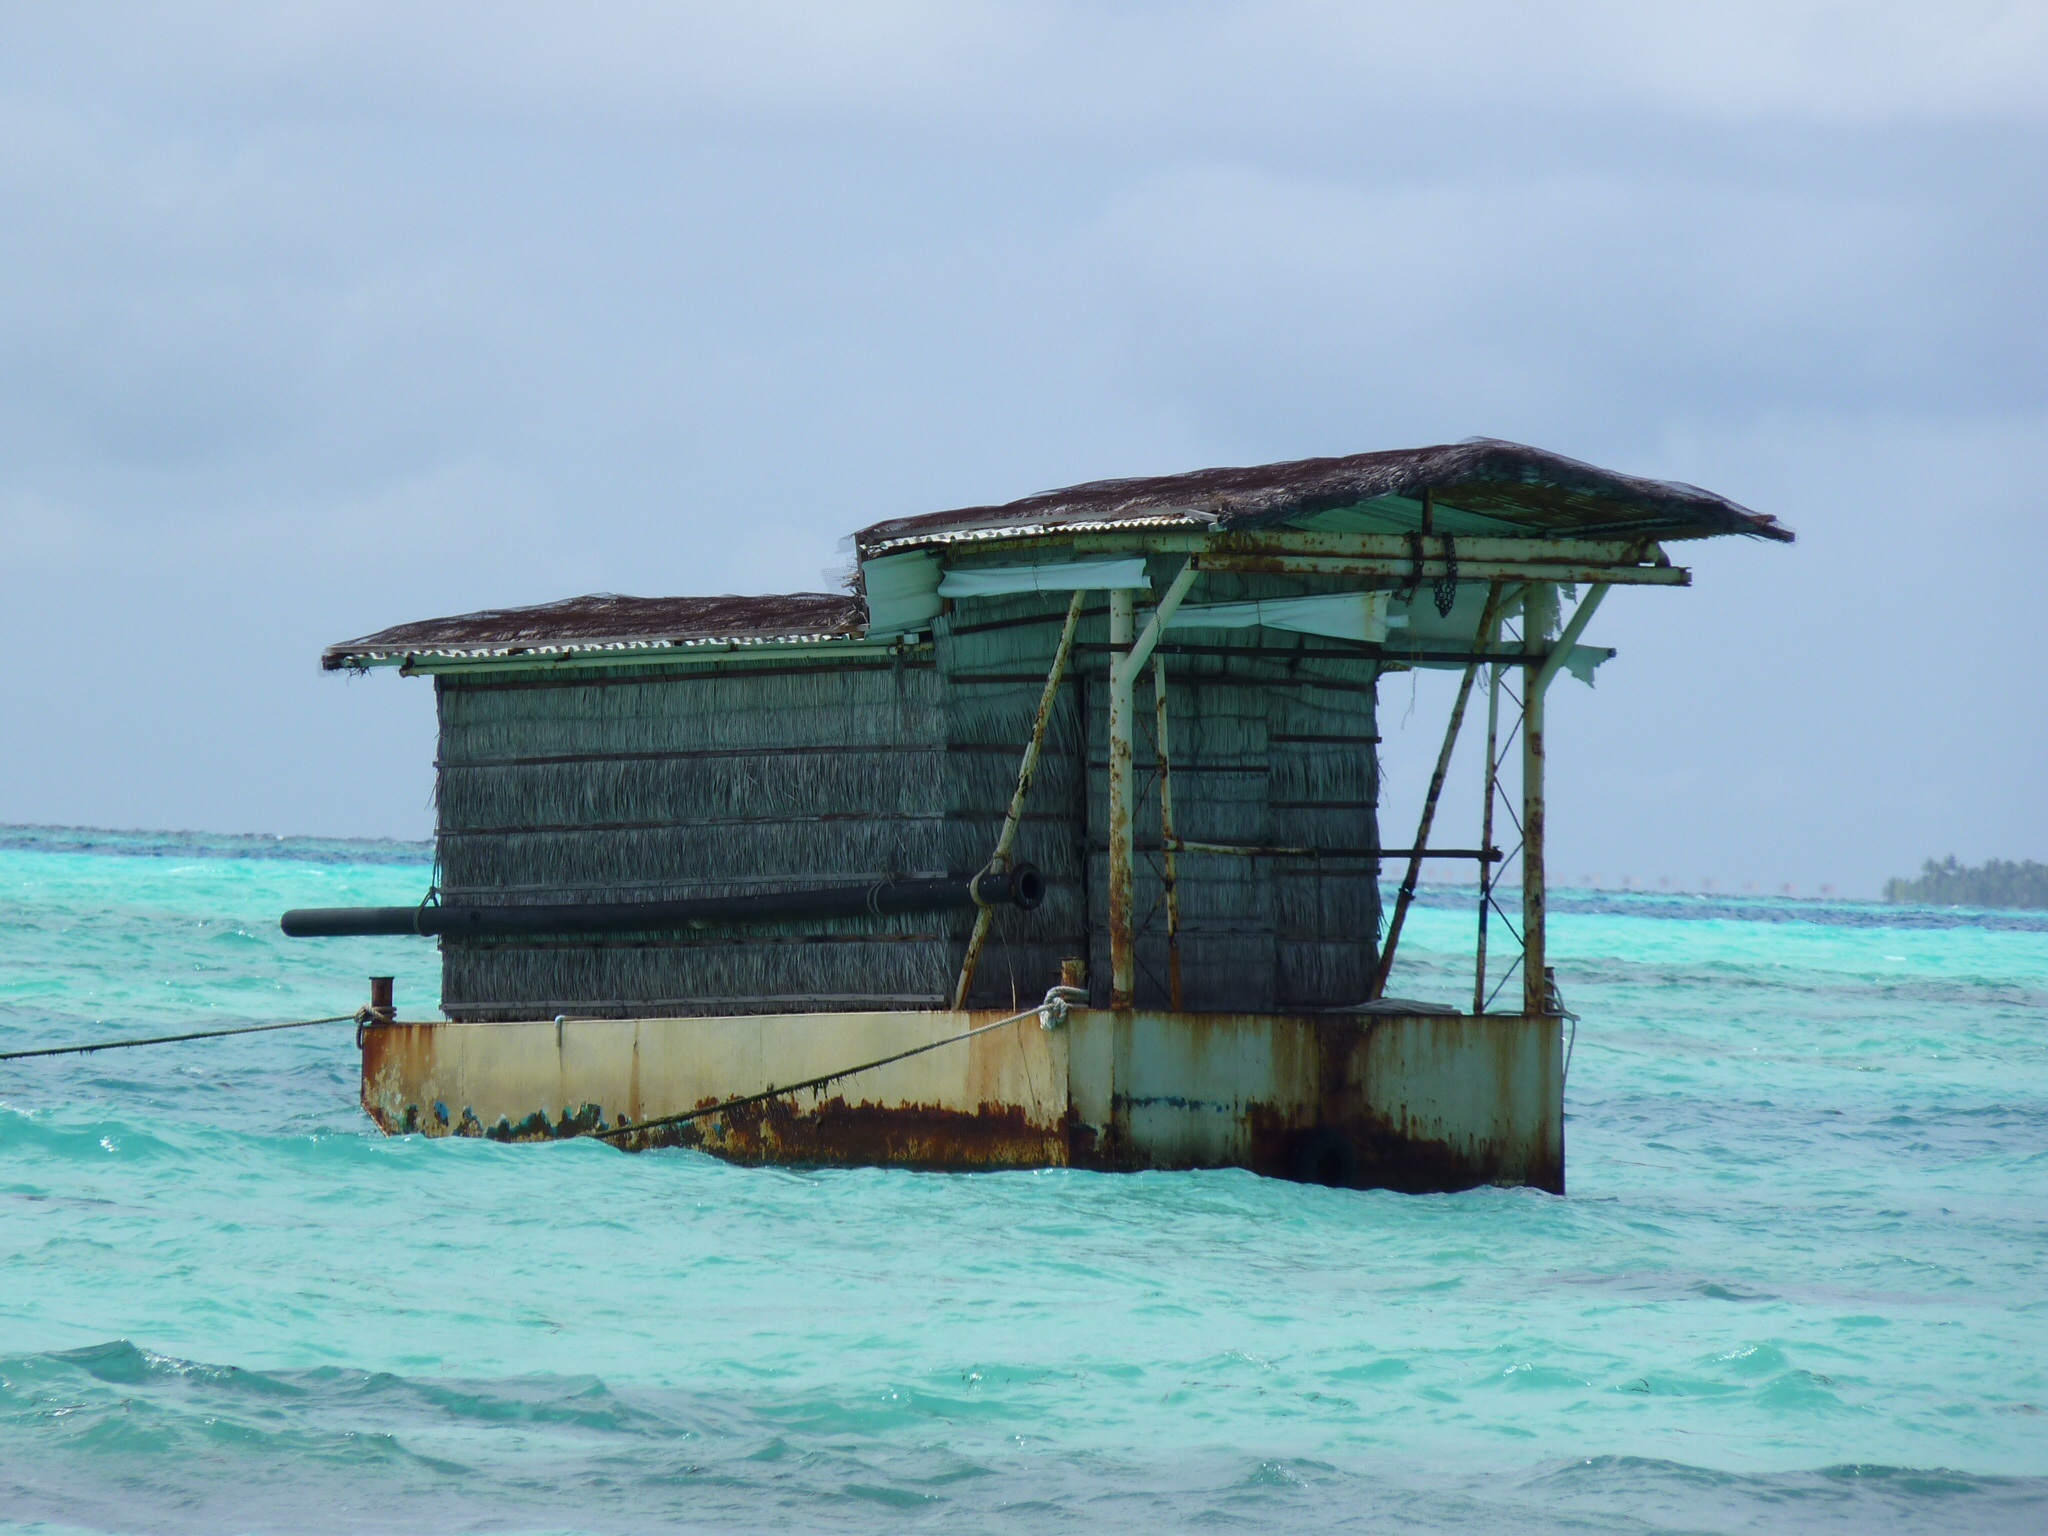
beach, sea, coast, water, ocean, boat, pier, vacation, vessel, vehicle, seascape, bay, island, nautical, watercraft, shipwreck